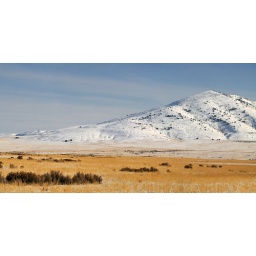
hill snowy near t ehgolden spike national monument 2